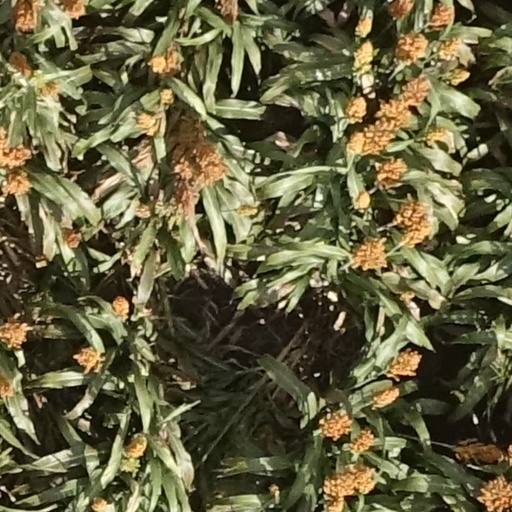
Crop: sorghum